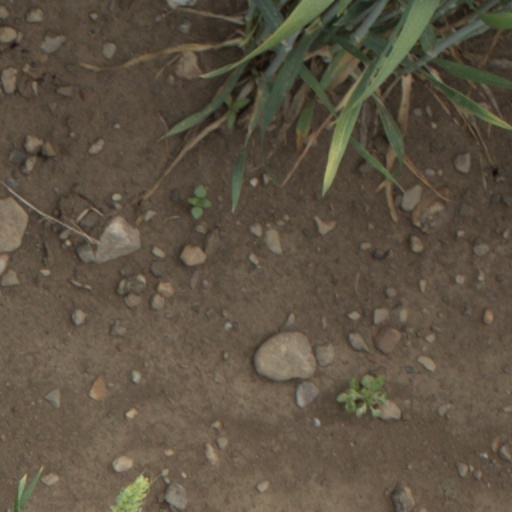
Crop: wheat